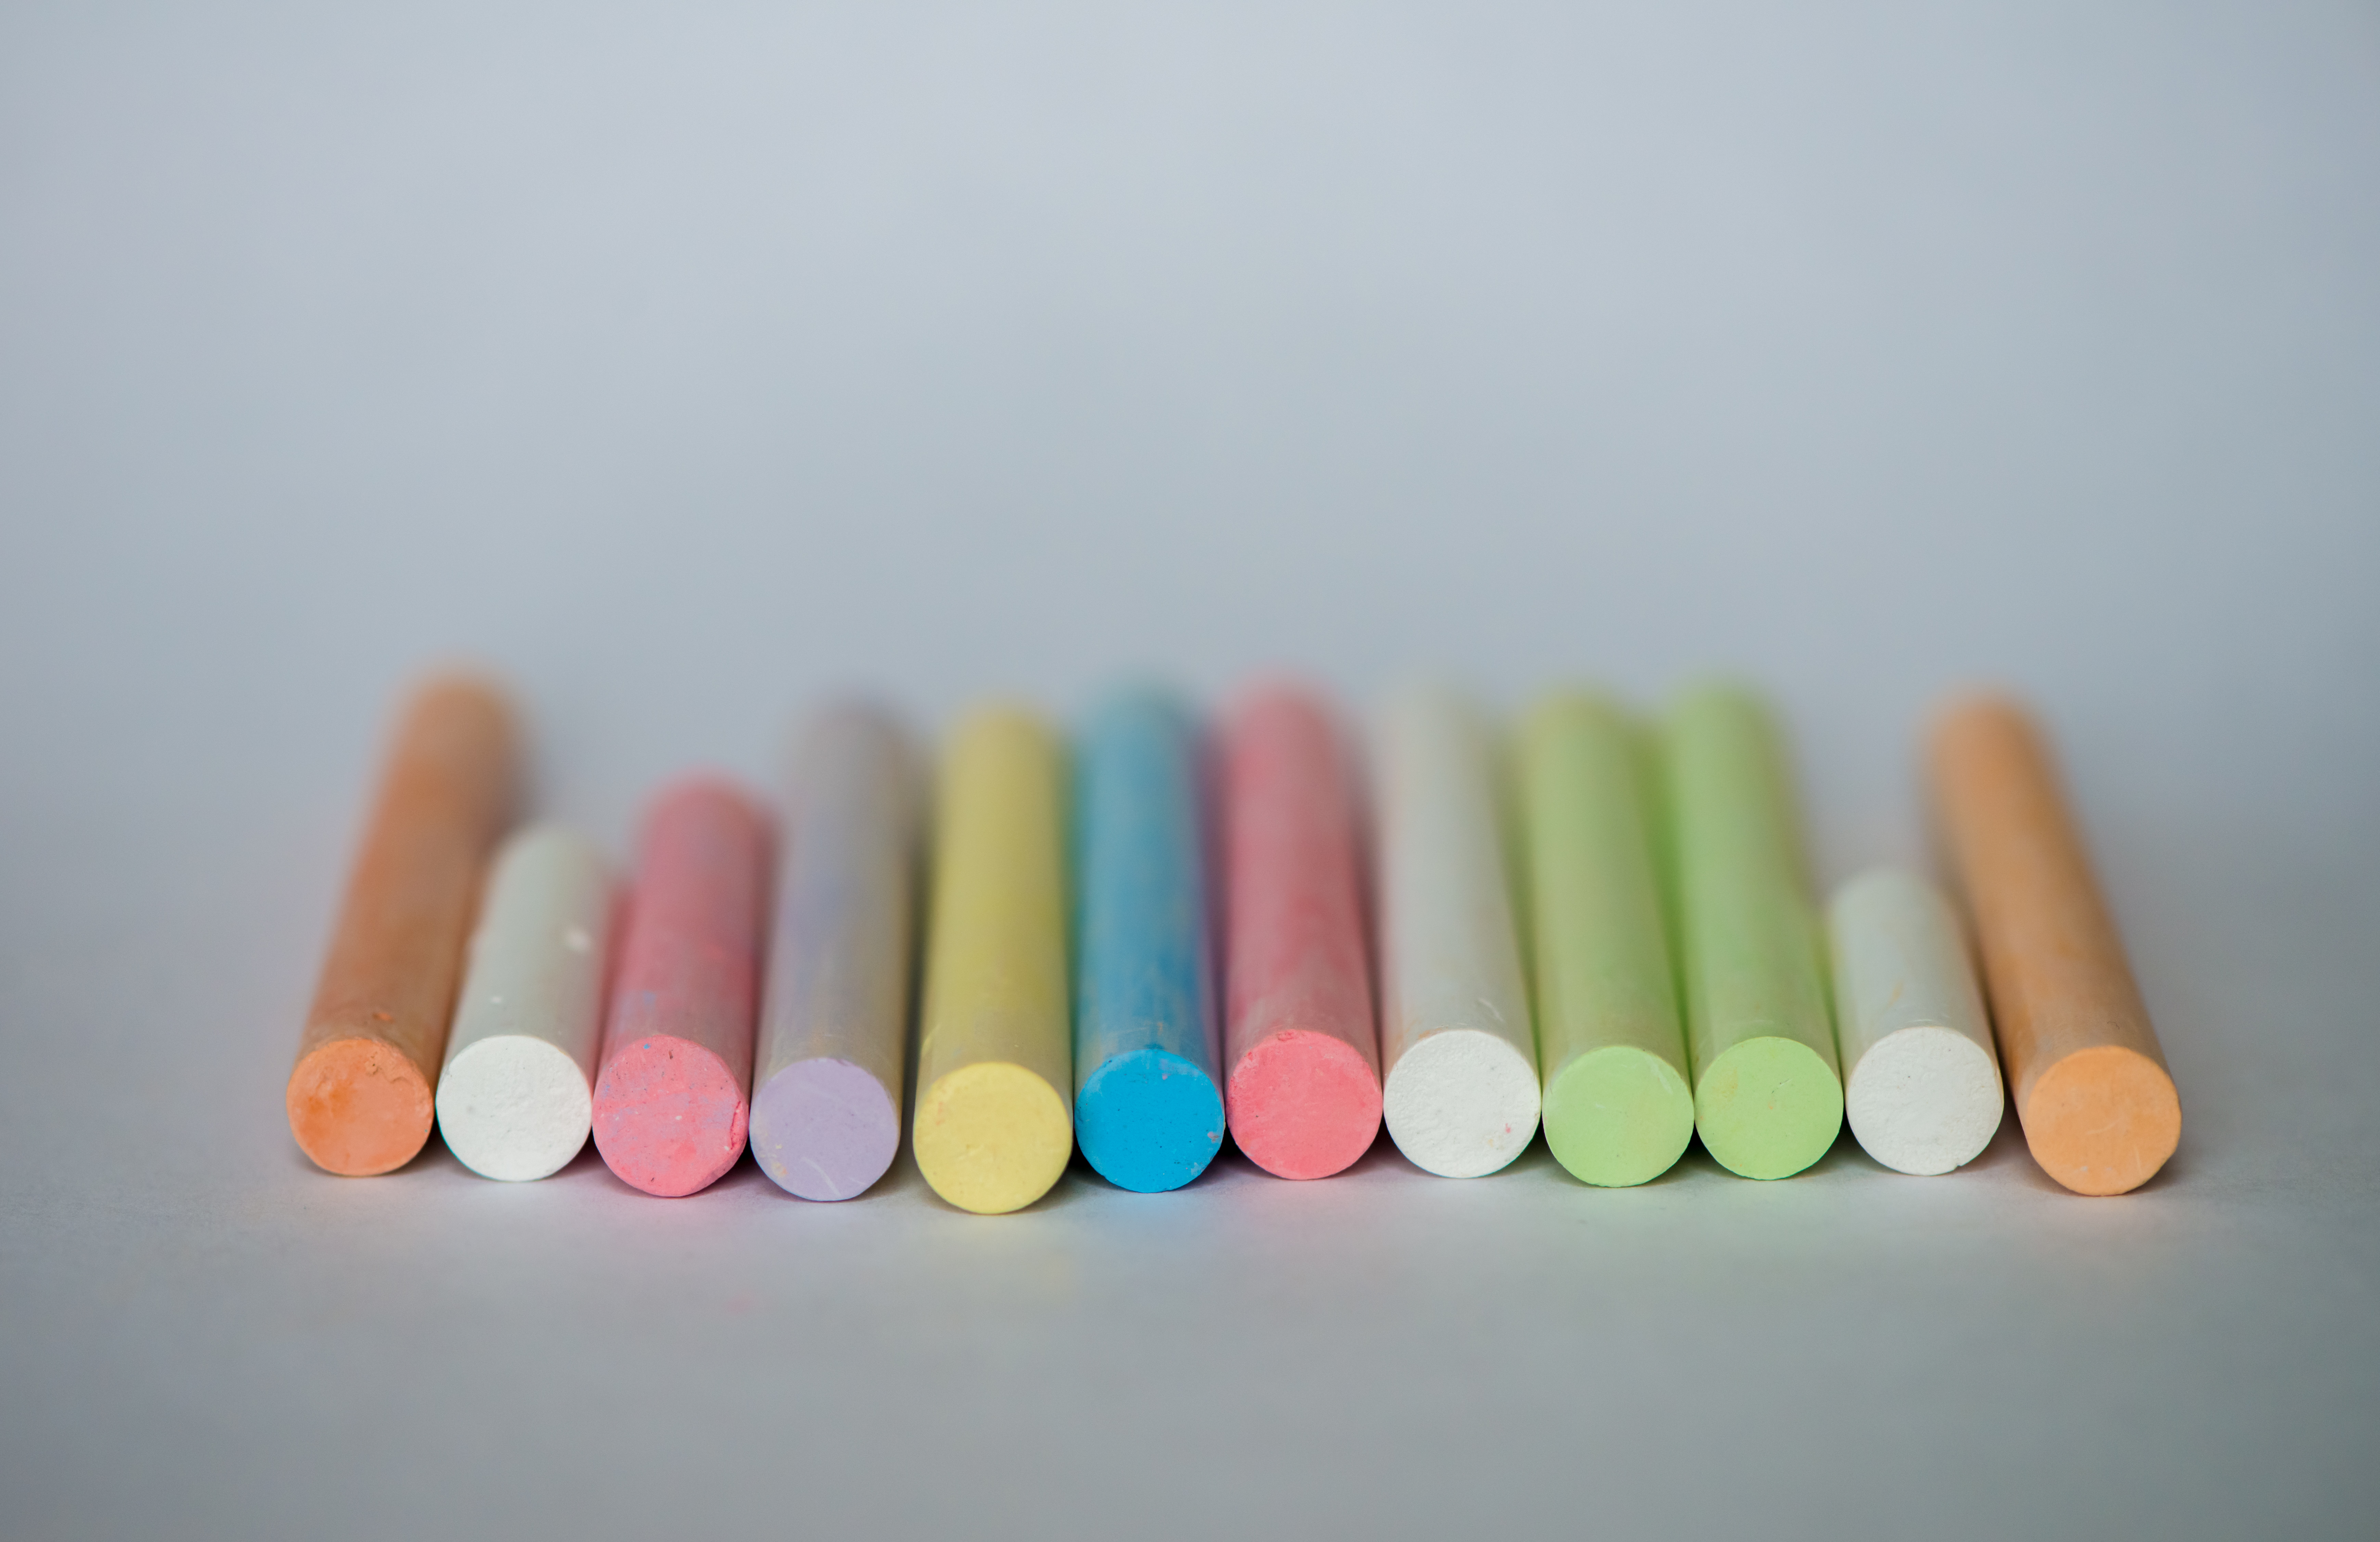
hand, pencil, colourful, color, colorful, lip, product, colors, drawing, chalk, colours, school, visualize